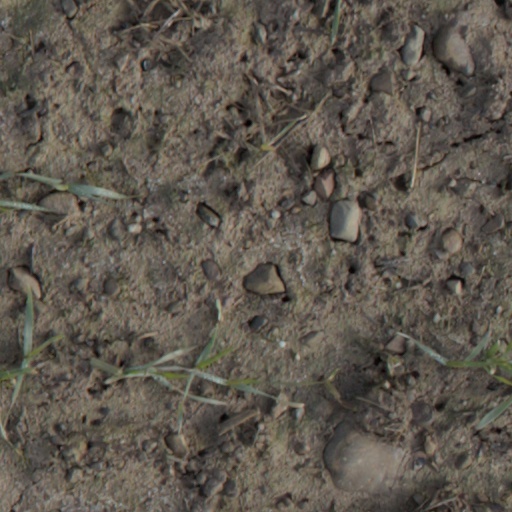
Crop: wheat